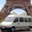
Label: bus